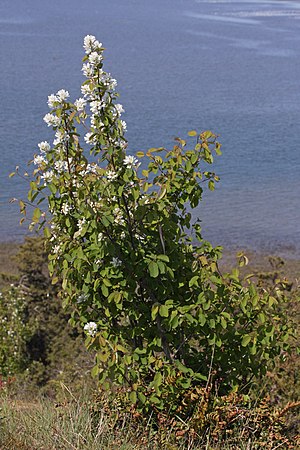
Ellebladet bærmispel
A. a. var. semiintegrifolia
A. a. var. semiintegrifolia
Ellebladet bærmispel er en stor og hårdfør løvfældende busk med spiselige blåbær-lignende frugter.